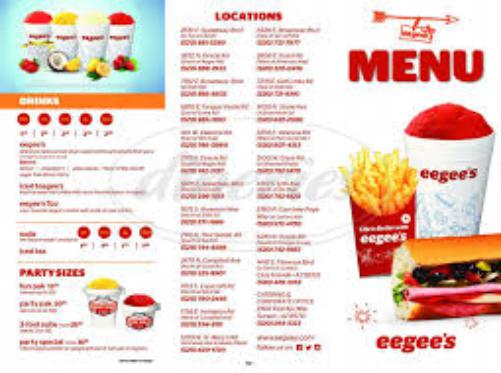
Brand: Eegee's
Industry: Food